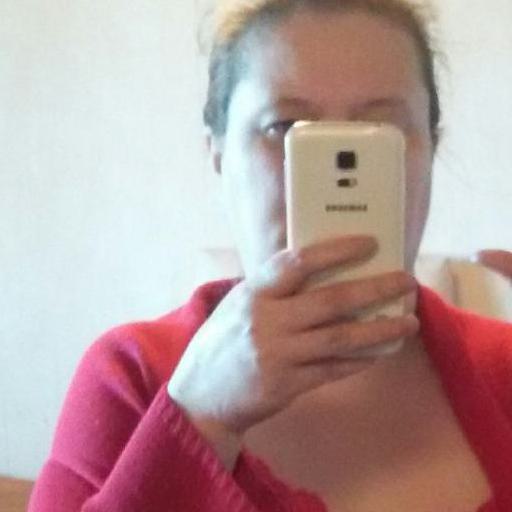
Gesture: no_gesture